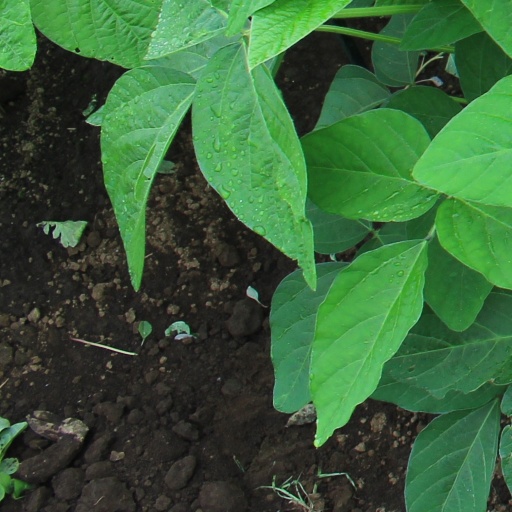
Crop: soybean